Eliaquim Mangala

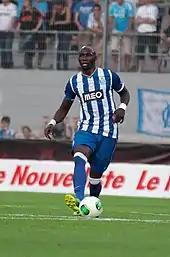
Mangala playing for Porto in 2013

Mangala joined reigning Europa League champions Porto on 16 August 2011. The deal also included Porto signing his Standard teammate Steven Defour in a combined deal that totalled £11.4 million. He played his first season with Porto as a substitute behind the likes of Rolando, Maicon and Nicolás Otamendi. He made his first appearance in the 2012–13 season for Porto in the Supertaça Cândido de Oliveira against Académica on 11 August 2012, playing the full 90 minutes as Porto won the pre-season title with a 1–0 win. He made his first-team breakthrough with Porto that season, becoming the first-choice centre back and scoring four league goals, one of which was in a 2–2 draw with Benfica on 13 January 2013. Mangala featured in Porto's 2–0 win over Paços de Ferreira on 19 May 2013, leading the club to an undefeated season and a third-straight league title, by just one point over rivals Benfica.